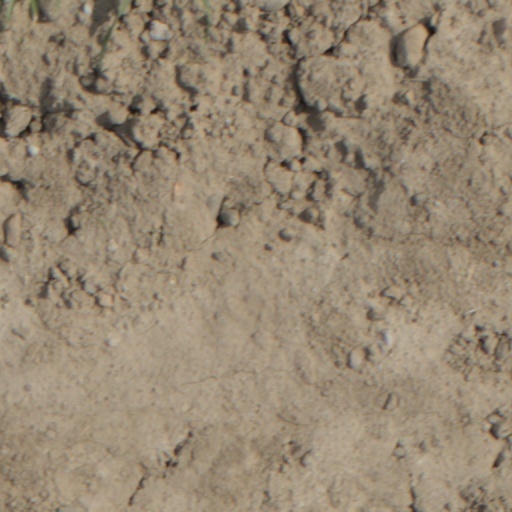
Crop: wheat